Cantastoria

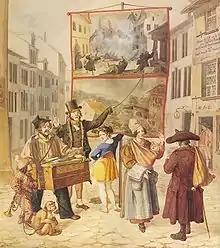
A moritat singer in Basel depicted in a 19th-century drawing

' (also spelled ' , ' or ') comes from Italian for "story-singer" and is known by many other names around the world. It is a theatrical form where a performer tells or sings a story while gesturing to a series of images. These images can be painted, printed or drawn on any sort of material.